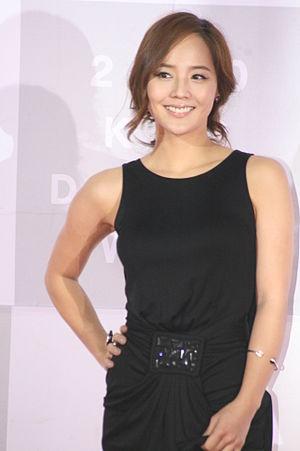
Kim Yoo-jin, connue sous son nom de scène, Eugene, née le 3 mars 1981 à Séoul, est une chanteuse et actrice sud-coréenne, ancien membre du girl group SES.